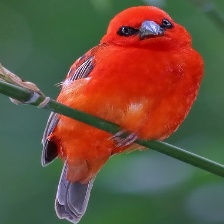
Species: RED FODY
Scientific name: FOUDIA MADAGASCARIENSIS